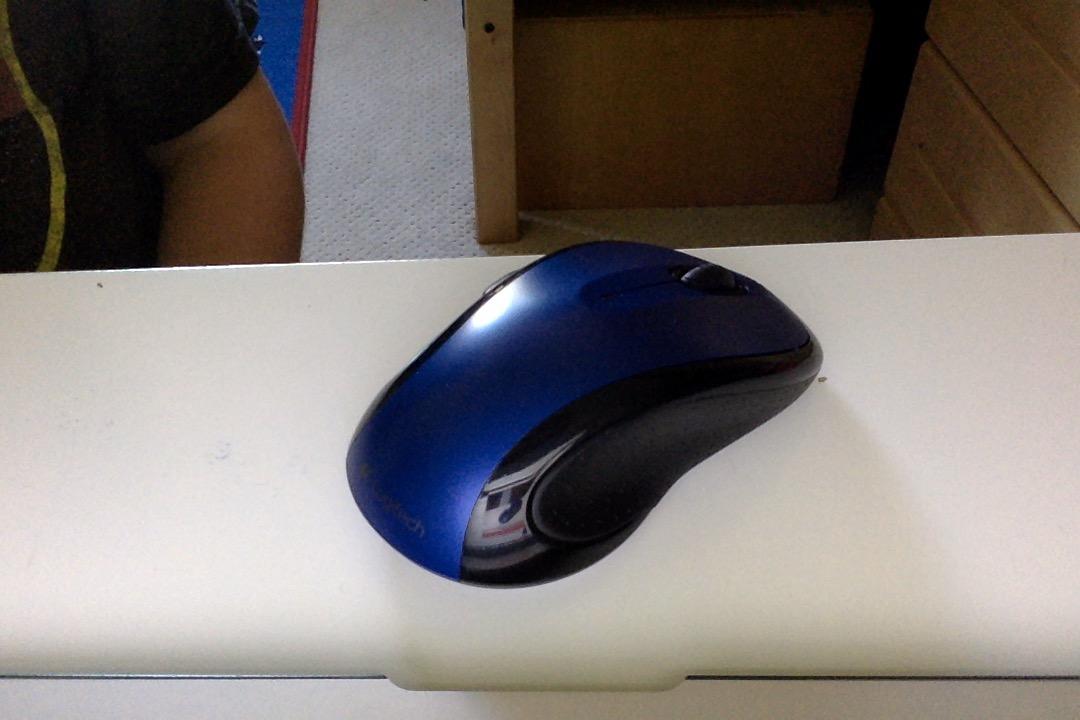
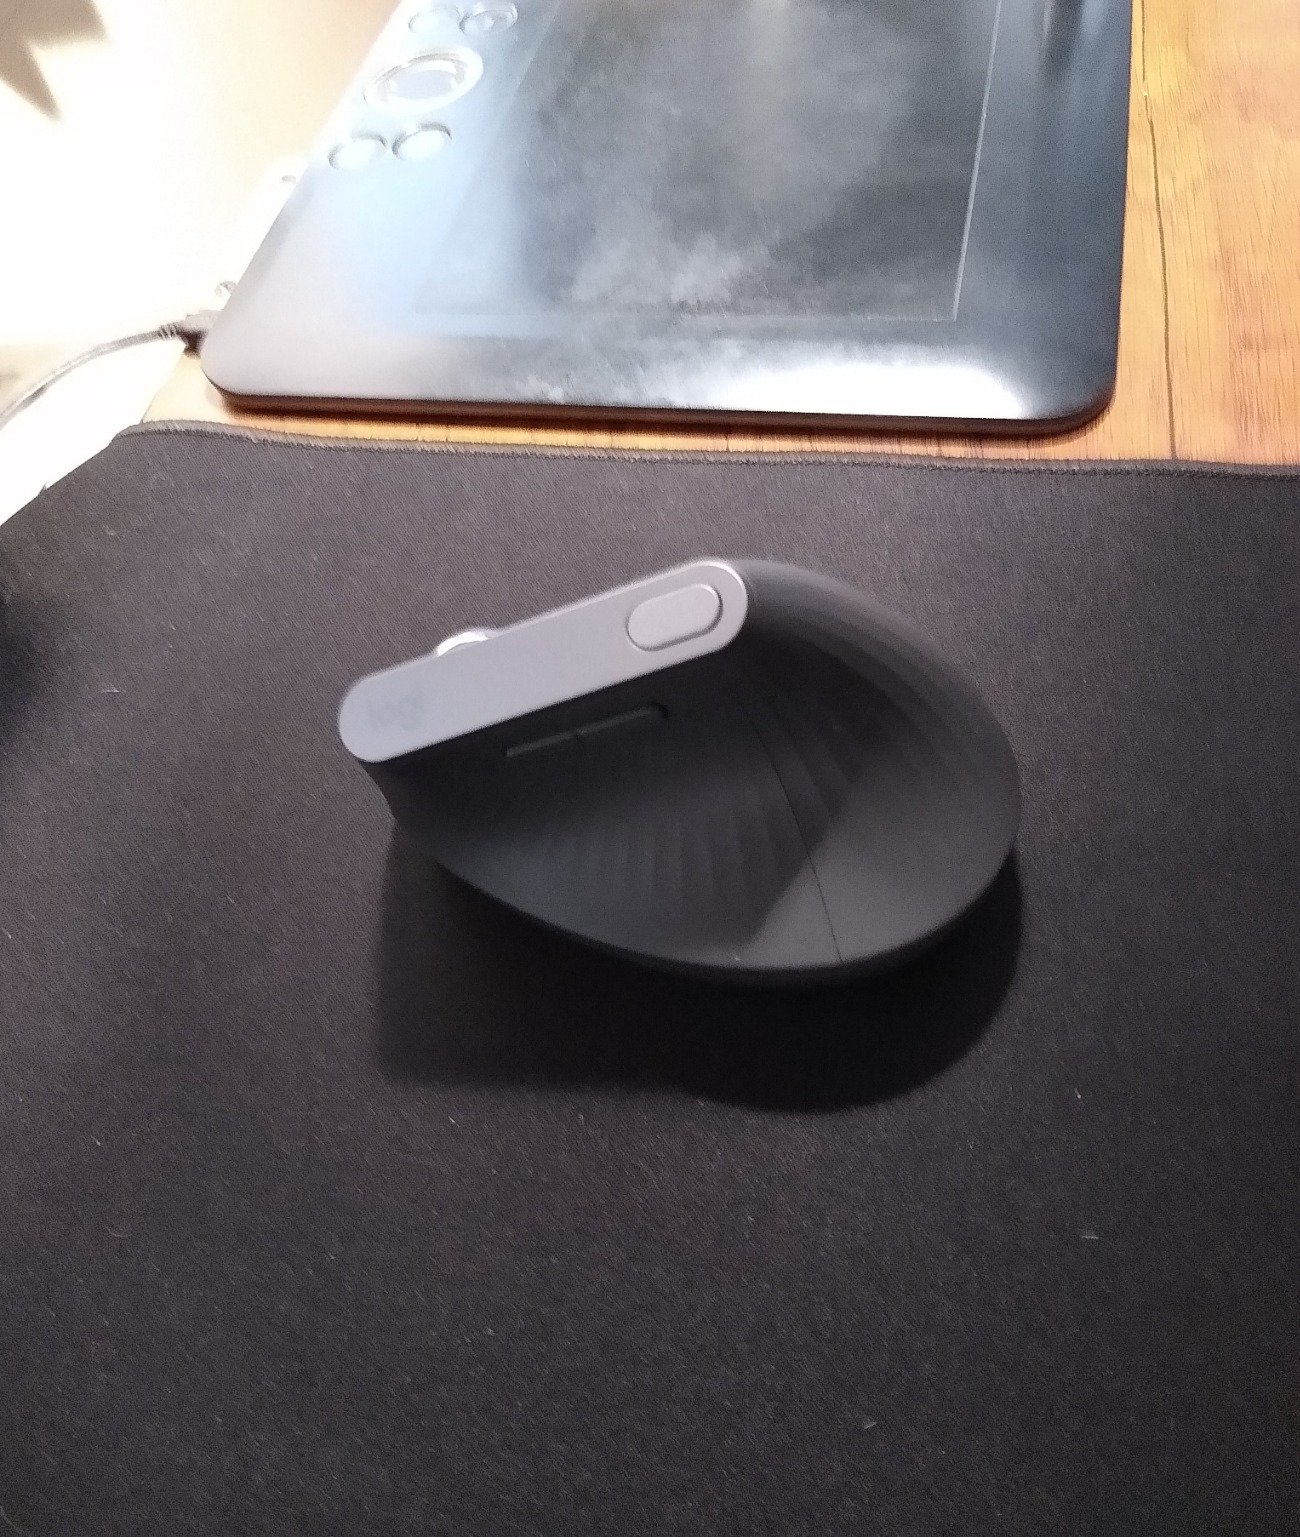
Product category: mouse
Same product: no